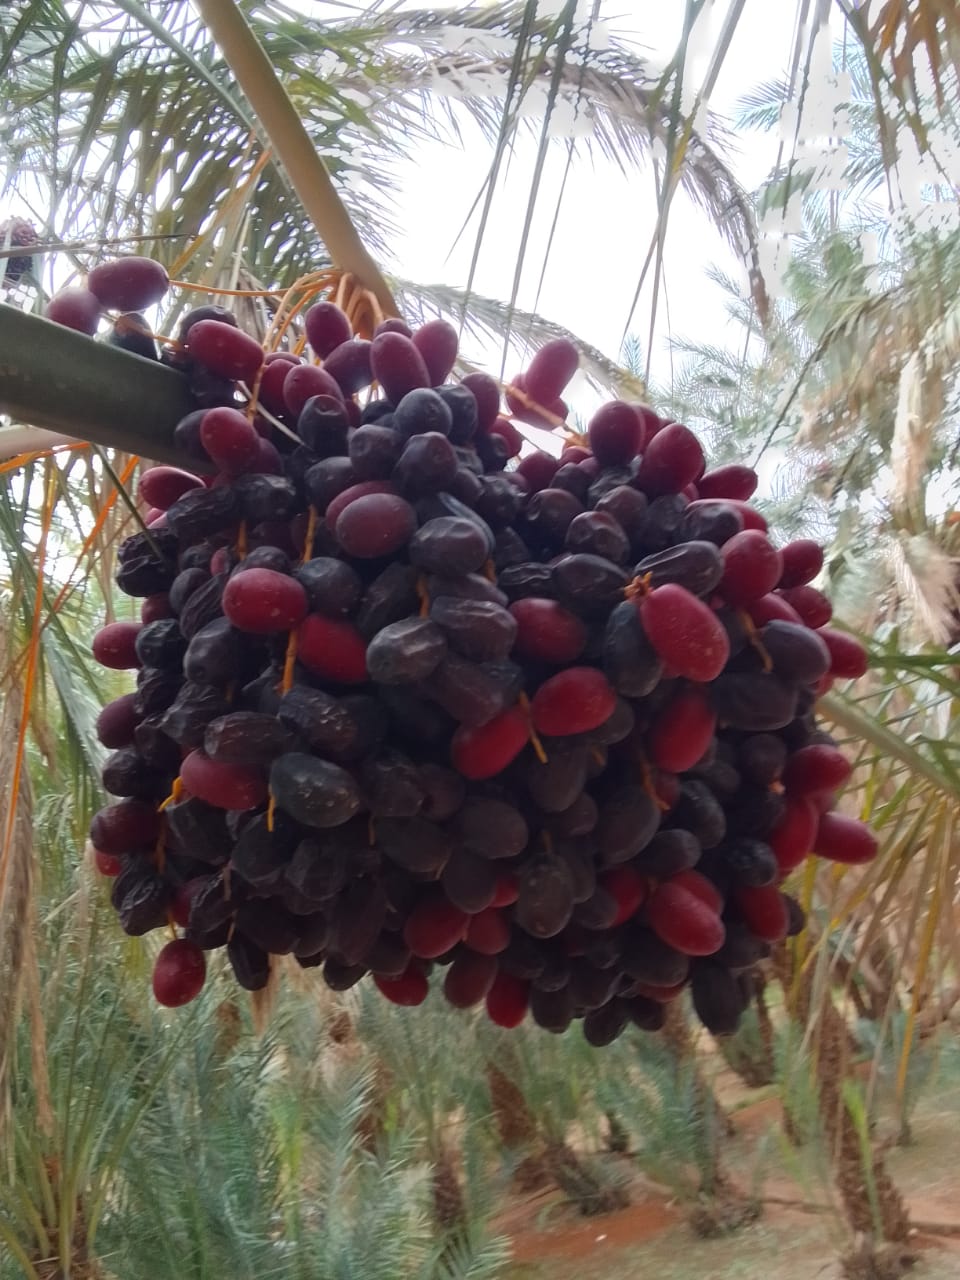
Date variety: bouisthami